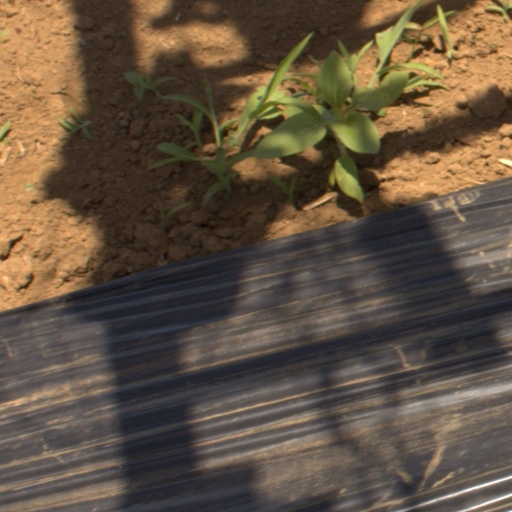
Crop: Jerusalem artichoke